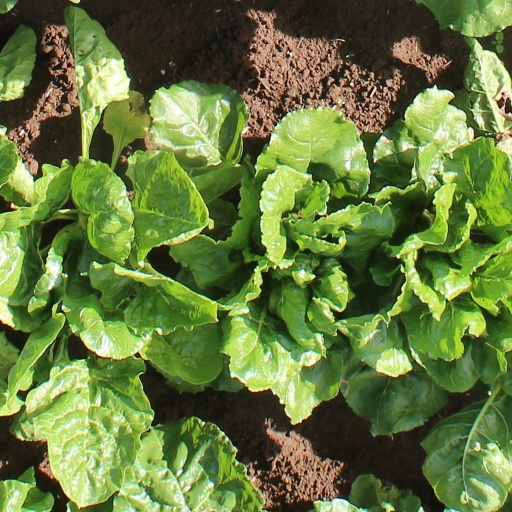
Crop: sugar beet